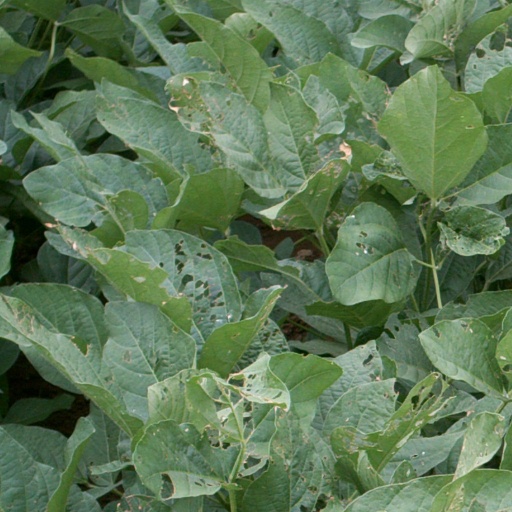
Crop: soybean